Blade II

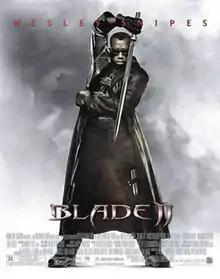
Theatrical release poster

Blade II is a 2002 American superhero film based on the Marvel Comics character Blade, directed by Guillermo del Toro and written by David S. Goyer. The sequel to "Blade" (1998), it is the second installment in the "Blade" franchise. The film follows the human-vampire hybrid Blade in his continuing effort to protect humans from vampires. Blade must join forces with an elite group of vampires to fight against mutant vampires who plan a global genocide of both vampire and human races.